Rue Radziwill

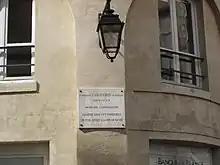
Plaque marking the house of the musician François Couperin (1668-1733), who lived on the Rue Radziwill from 1724 until the end of his life.

No. 22 is the entrance to the headquarters of the Banque de France. The original building was built by Jules Hardouin Mansart for Louis Phélypeaux, marquis de La Vrillière, and was occupied in 1713 by the son of Louis XIV and Madame de Montespan. The bank was set up in the house on Napoleon's initiative. Of the original building only the "Galerie Dorée" (Golden Gallery) remains.